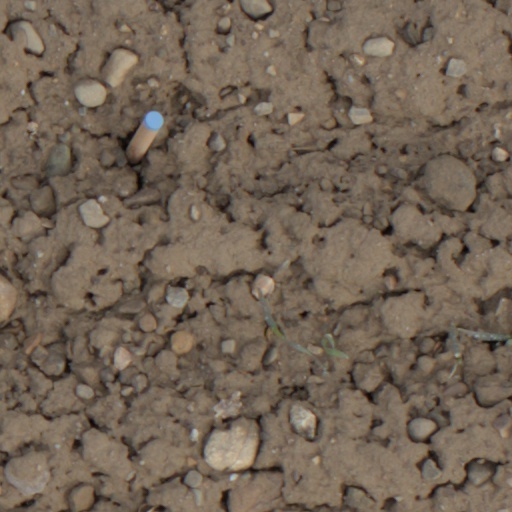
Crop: wheat